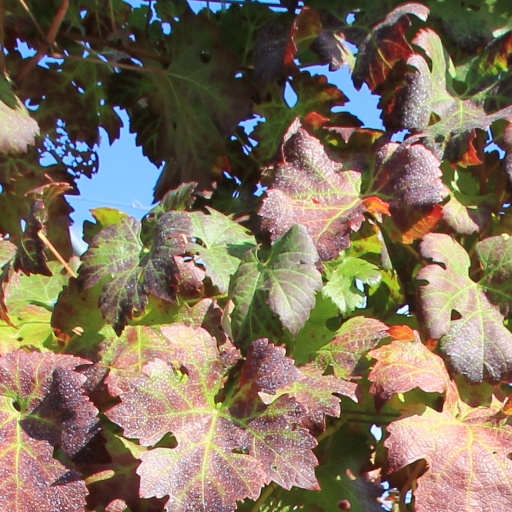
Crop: grape